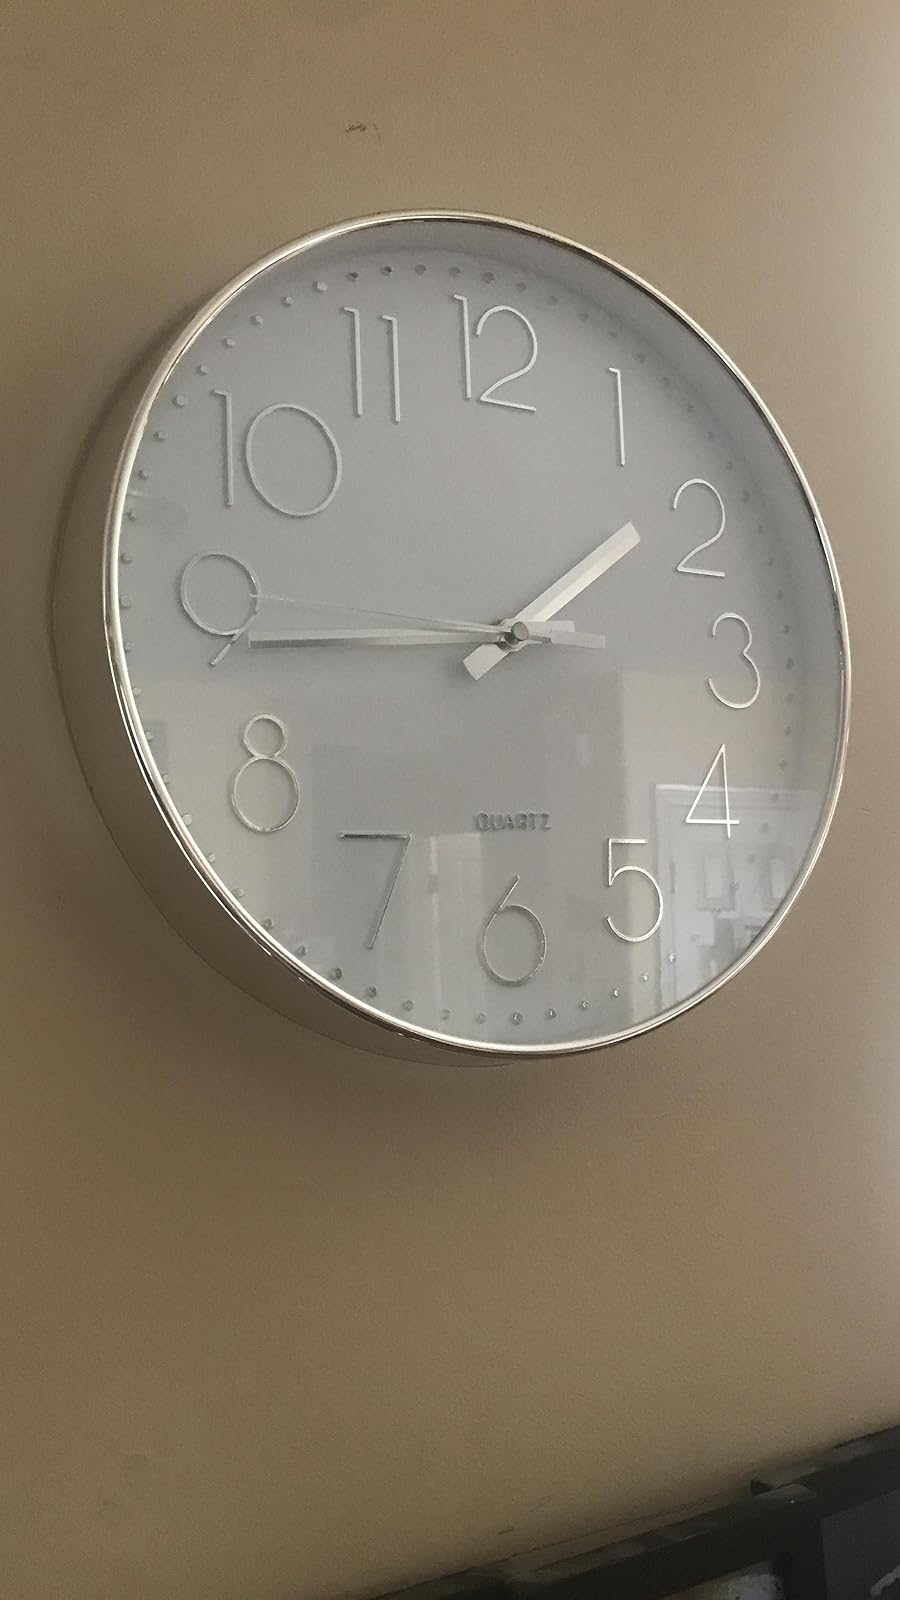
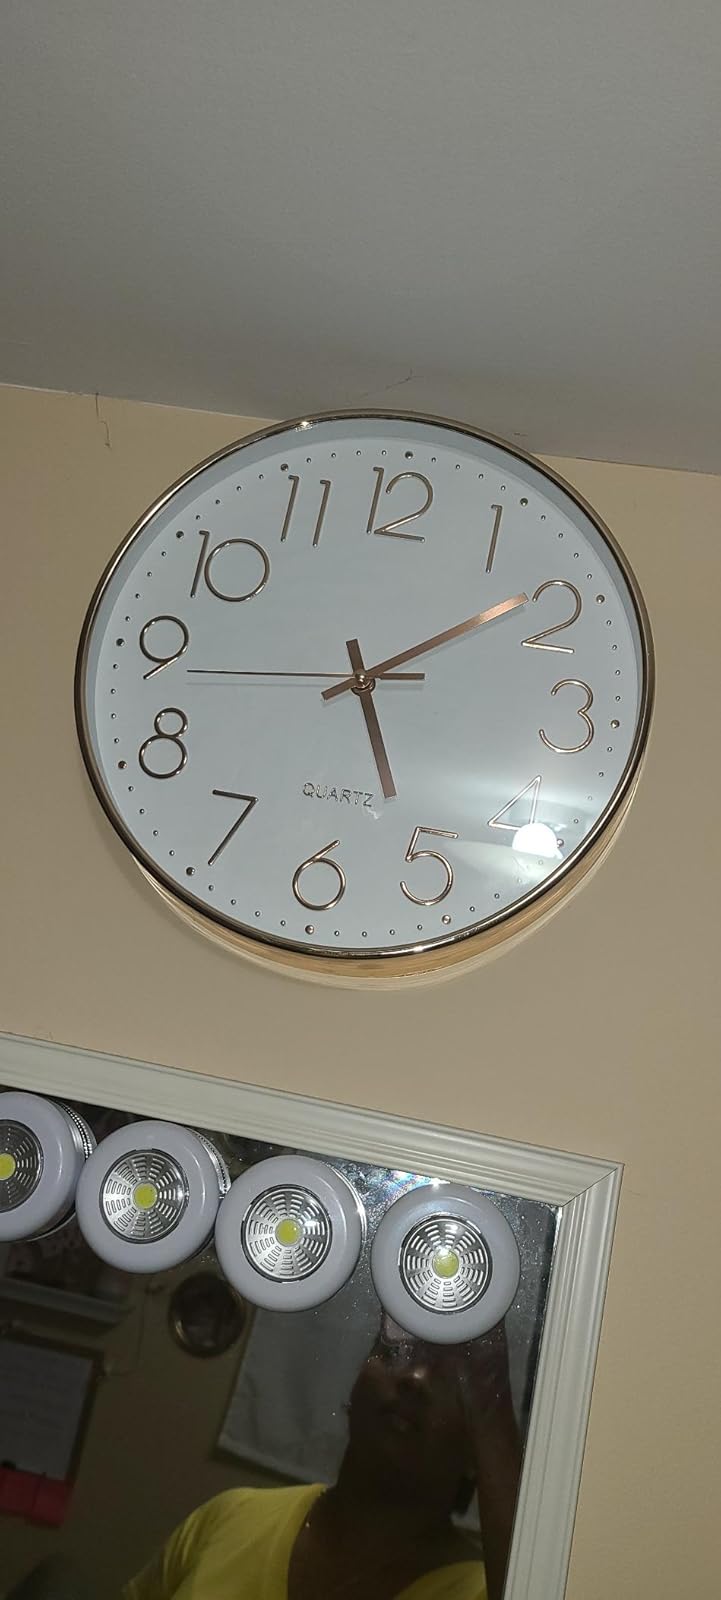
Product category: clock
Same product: no